251st Rifle Division

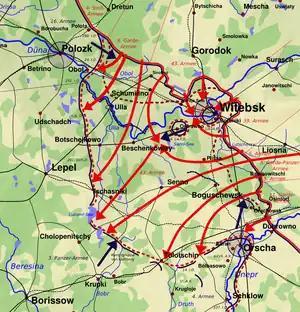
Vitebsk-Orsha Offensive. Note position of 39th Army.

On June 5 the 251st was transferred again, now serving in 5th Guards Rifle Corps of 39th Army in 1st Baltic Front. The initial objective of this Army was drive westwards to help pinch off the German-held salient at Vitebsk. Starting on June 23 the Corps smashed through the lines of the 197th Infantry Division's 347th Infantry Regiment on a 6 km-wide front and crossed the Luchesa River; the 251st was in second echelon and was committed at 1300 hours to protect the south flank of the advance. A counterattack by a regiment of the 95th Infantry Division, supported by tanks, was unsuccessful. The Corps linked up with 43rd Army the following day, trapping the Third Panzer Army in a pocket. During June 25 the two armies solidified their junction at Gnesdilovichi while fending off 18 attacks from the encircled force attempting to reestablish a corridor. On June 27 the two Soviet armies launched their final assault on Vitebsk, leading to the surrender of most of the German forces. A group of 5,000 Germans attempted to break out, but were soon surrounded and defeated by three rifle divisions, including the 251st. For its achievements in this battle, the division was given the name of the city as an honorific: